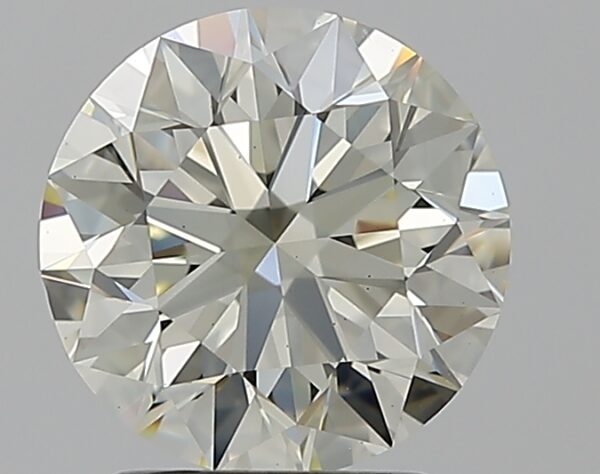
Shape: round
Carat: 2
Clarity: VS1
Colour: N
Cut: EX
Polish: EX
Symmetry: EX
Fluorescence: F
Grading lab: GIA
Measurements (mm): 7.96 x 8.02 x 5.01